Big Daddy Kane

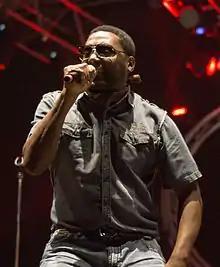
Big Daddy Kane performing at Hip Hop Kemp in 2013

Big Daddy Kane appears on one track on ""—the collaboration between MF Doom and former Juice Crew member Masta Ace.